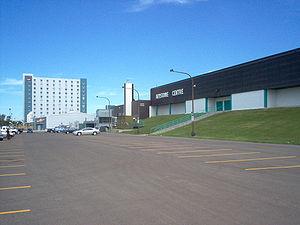
Brandon est une ville canadienne du Sud-Ouest du Manitoba, souvent surnommée « Wheat City » à cause de l'importance de son industrie céréalière. Elle est la deuxième ville en importance de la province, après Winnipeg : au recensement de 2011, on y a dénombré une population de 46 061 habitants tandis que sa région métropolitaine en compte 53 229.